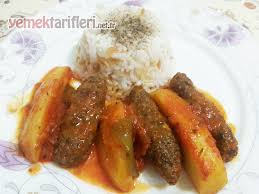
Yemek: izmir_kofte